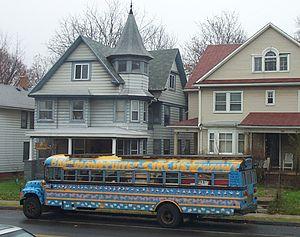
The Bread and Puppet Theatre est une compagnie de théâtre et de marionnettes progressiste née en 1962. Fondée par Peter Schumann, allemand de Silésie installé aux États-Unis en 1961, la compagnie s’inscrit dans le mouvement radical américain, né en même temps que la lutte pour les droits civiques. Elle s’oppose à toute forme de répression, de guerre, d’injustice. D’où son nom générique de théâtre radical.